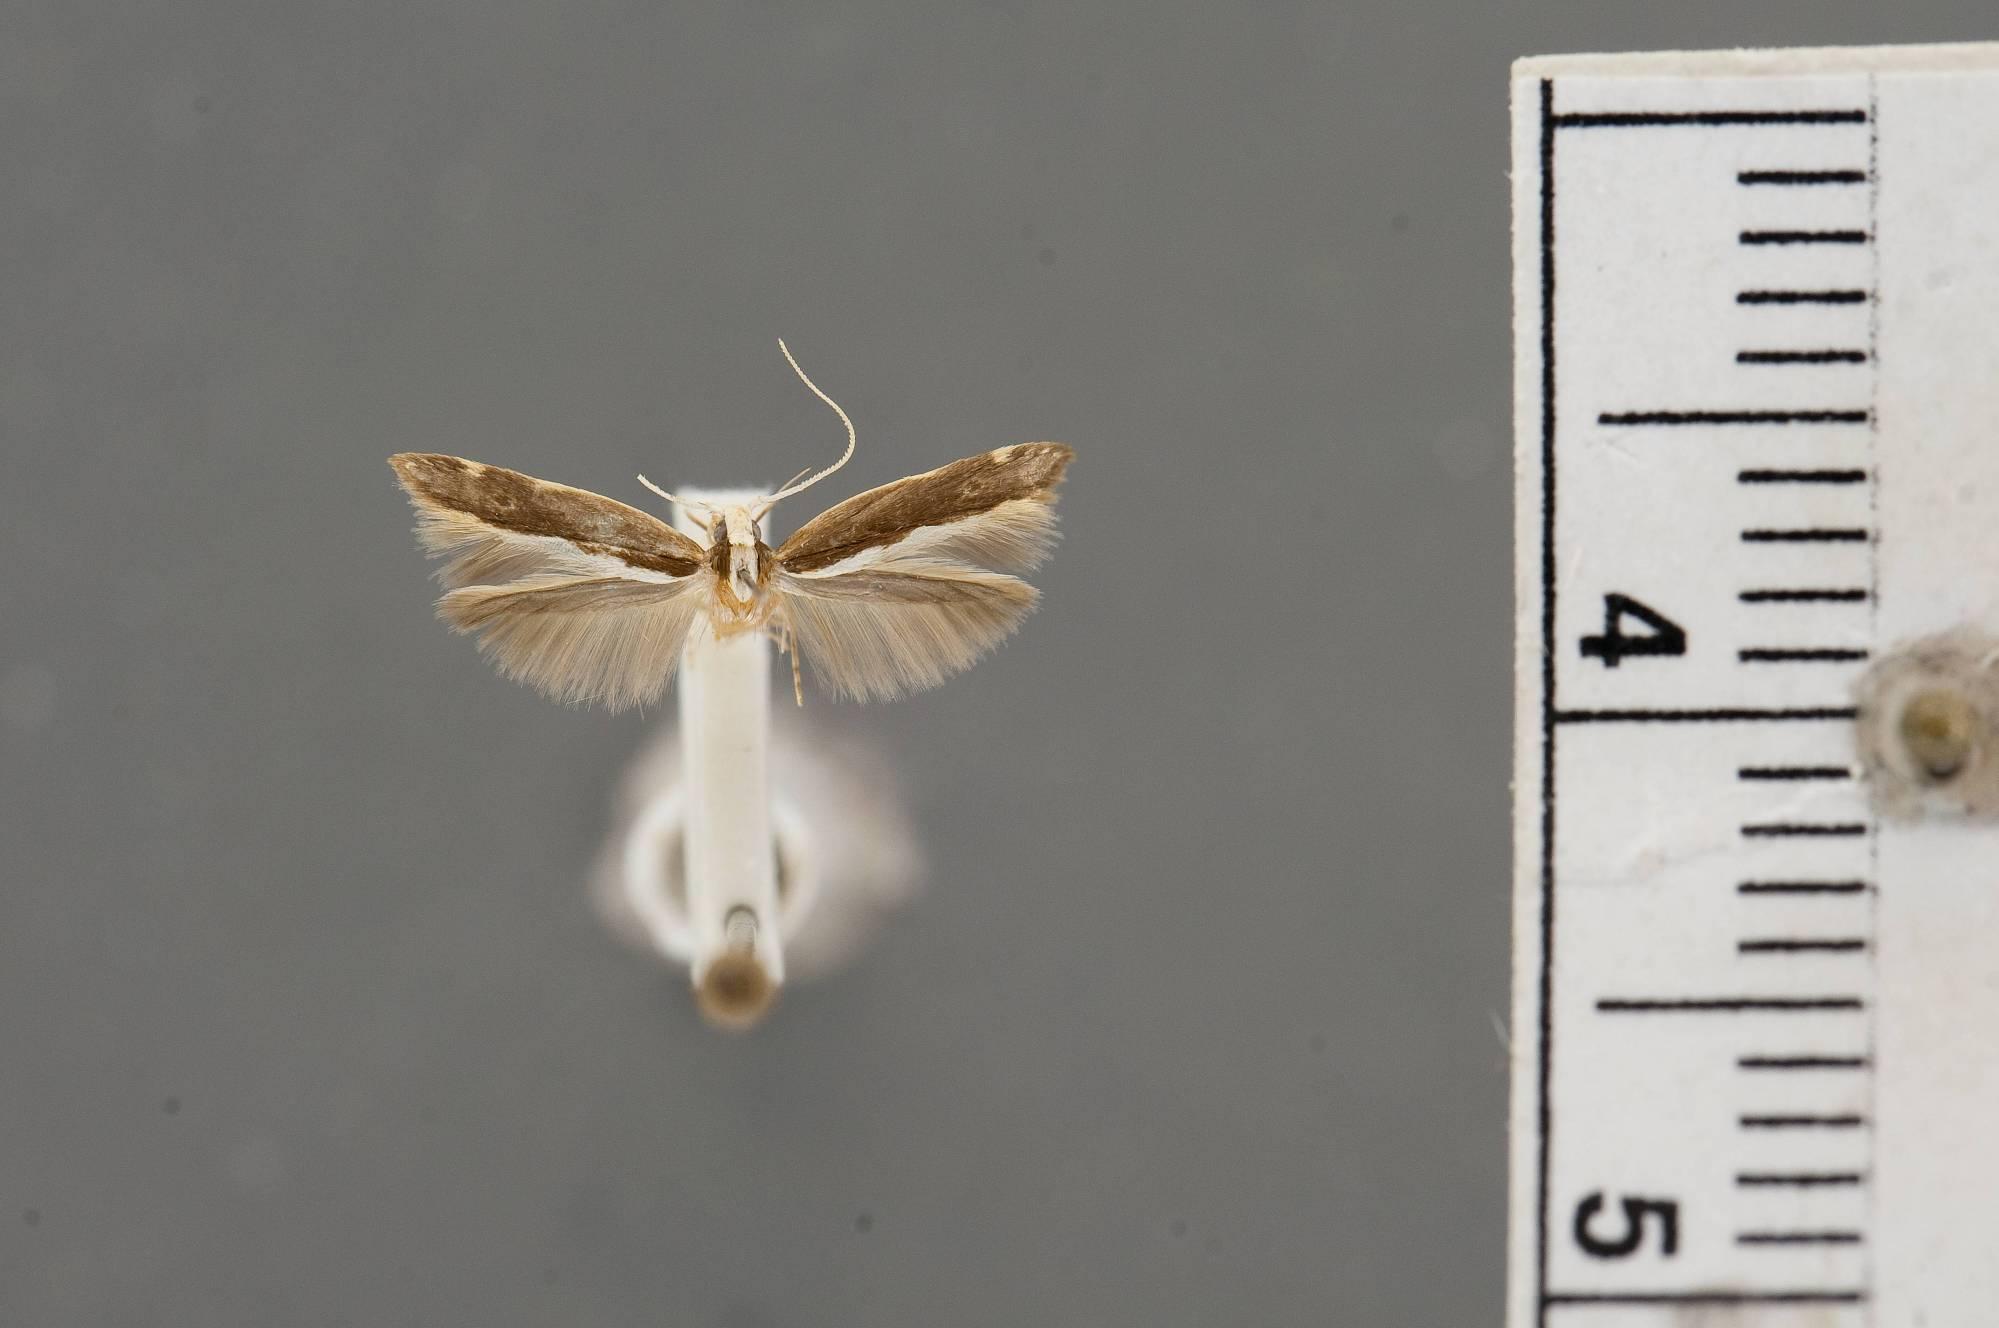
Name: Asymphorodes remigiata
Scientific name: Asymphorodes remigiata Clarke, 1986
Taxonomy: Animalia, Arthropoda, Insecta, Lepidoptera, Glossata, Cosmopterigidae, Cosmopteriginae
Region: J. F. Clarke
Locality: Nuku Hiva, Taiohae, Marquesas Islands, French Polynesia, France
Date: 17 Jan 1968